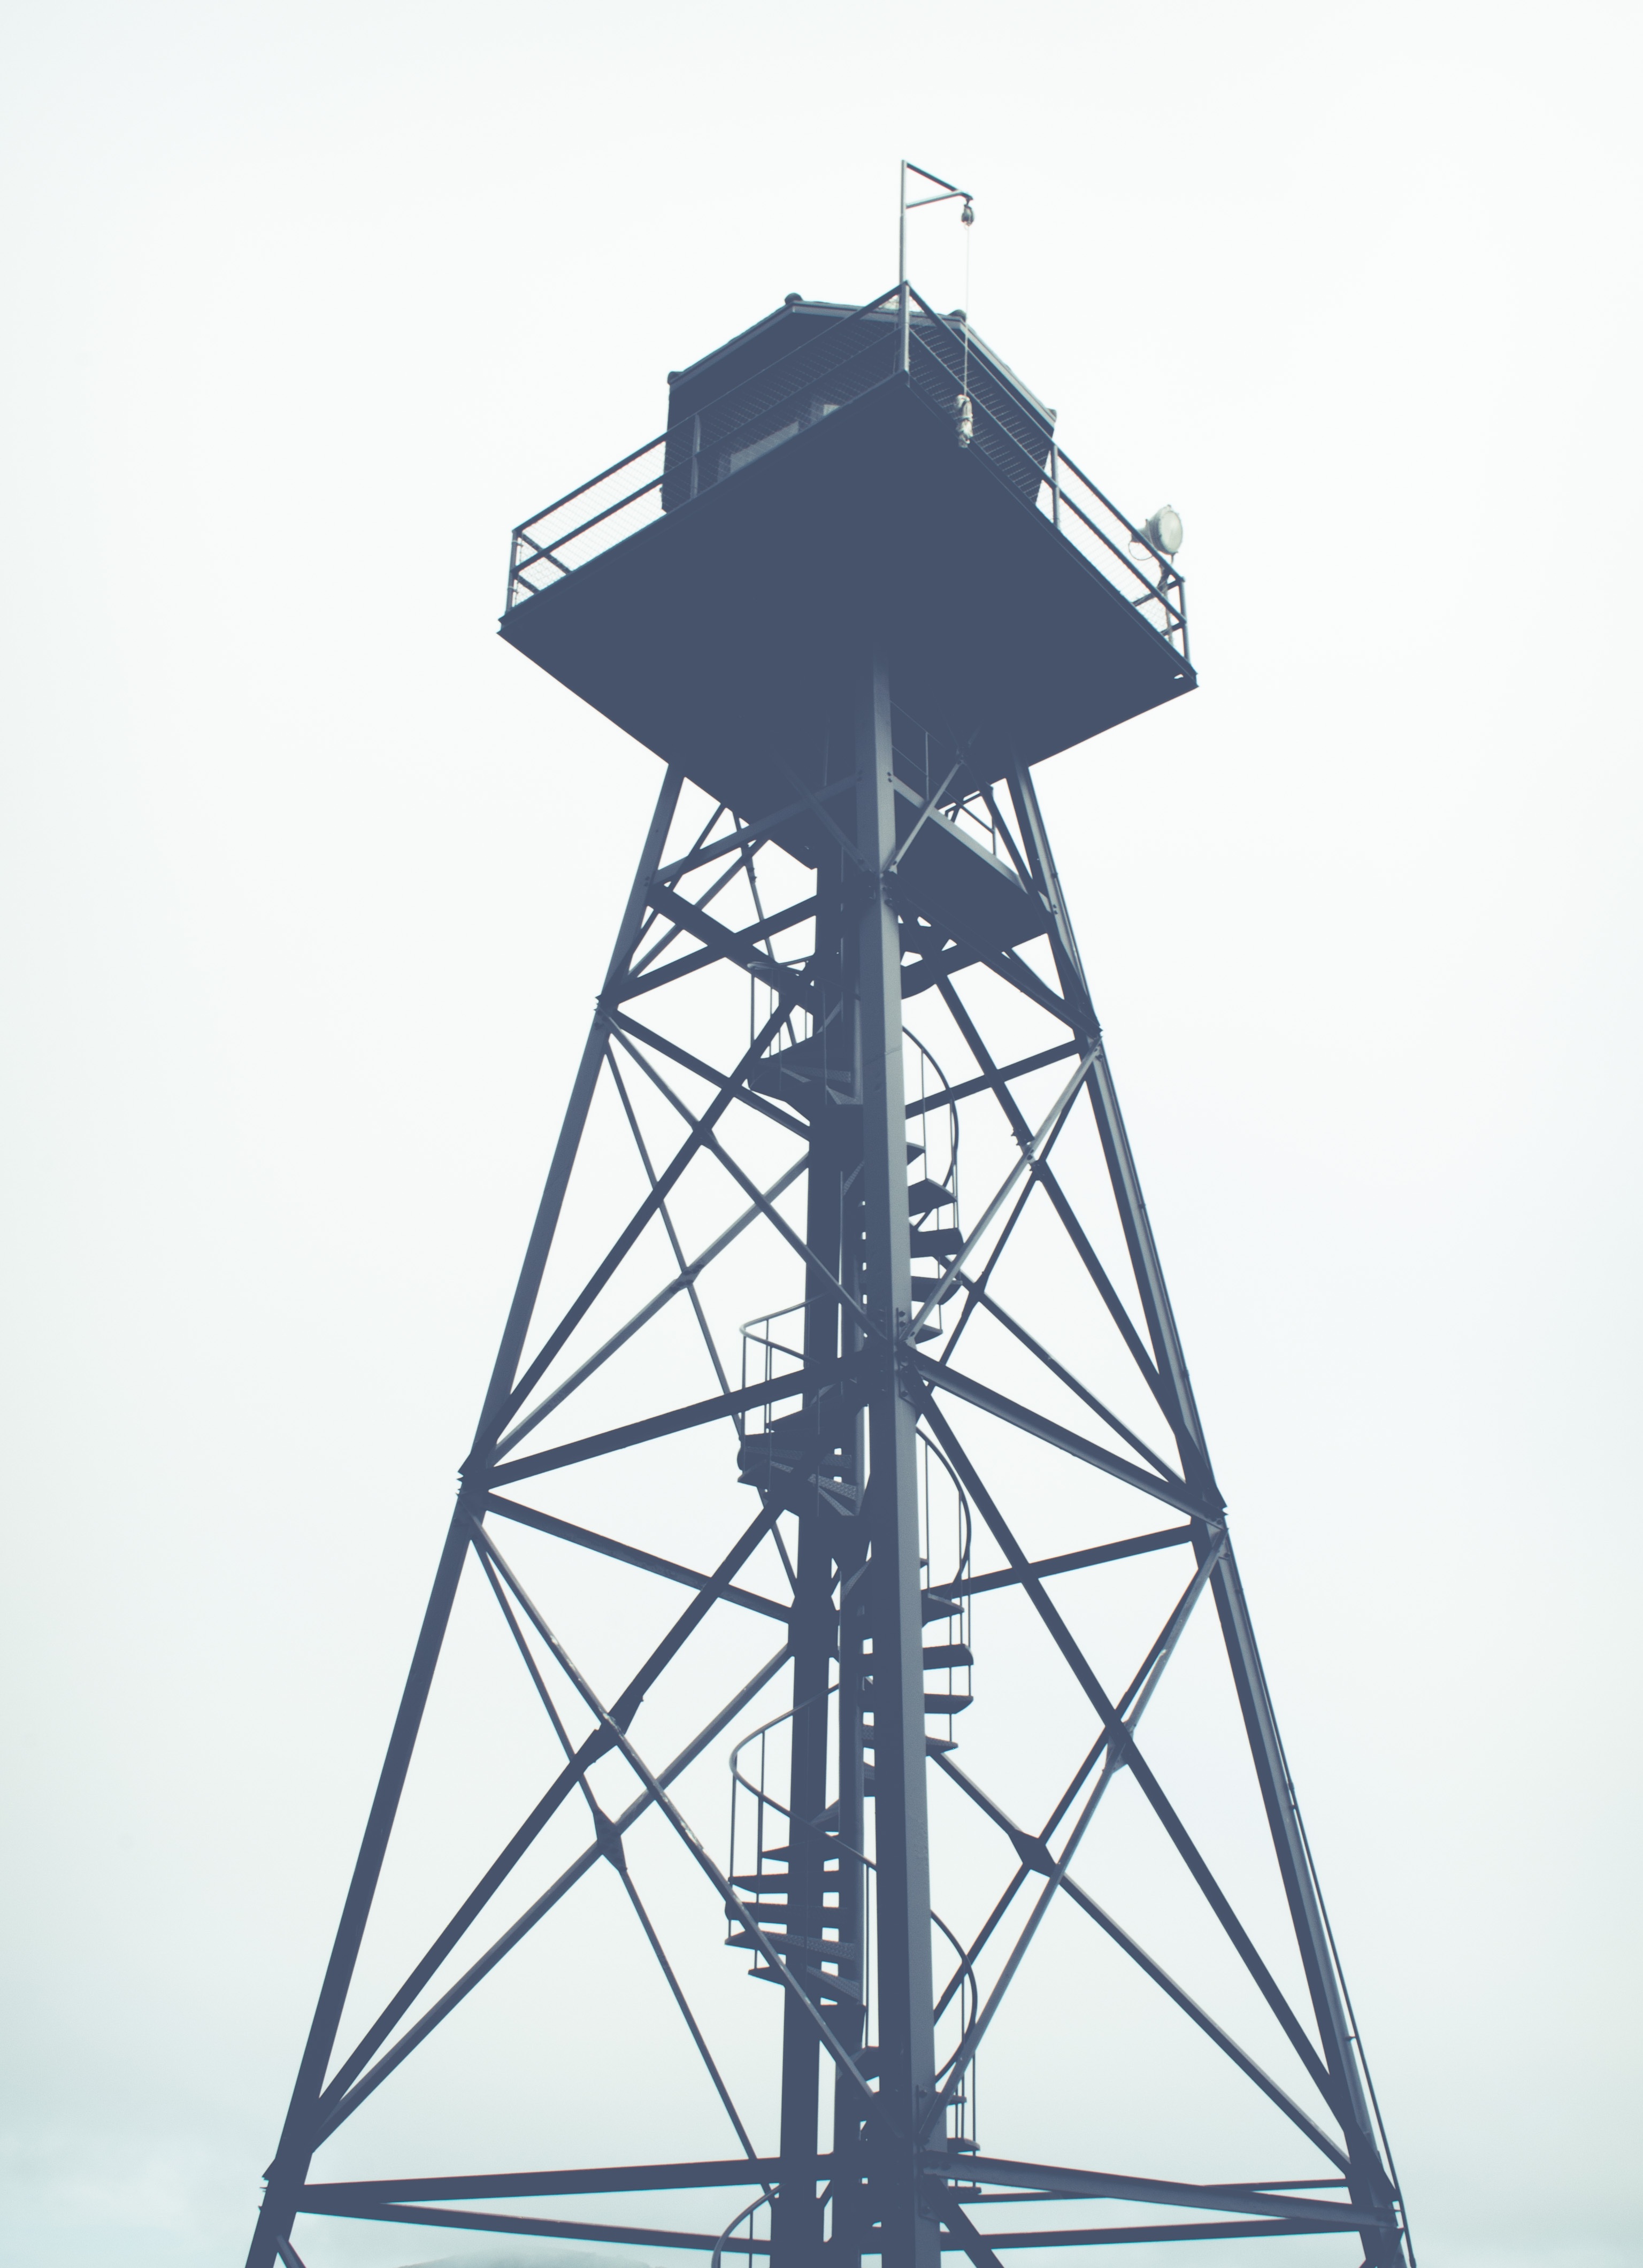
wind, lookout, line, high, tower, mast, security, watch tower, tall, observation, protection, guard, alert, observation tower, radio tower, transmission tower, overhead power line